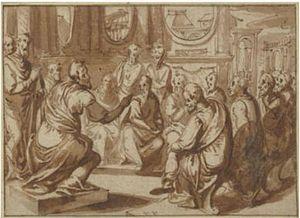
Giovanni Guerra est un peintre et dessinateur italien de la Renaissance tardive.